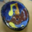
Label: bowl